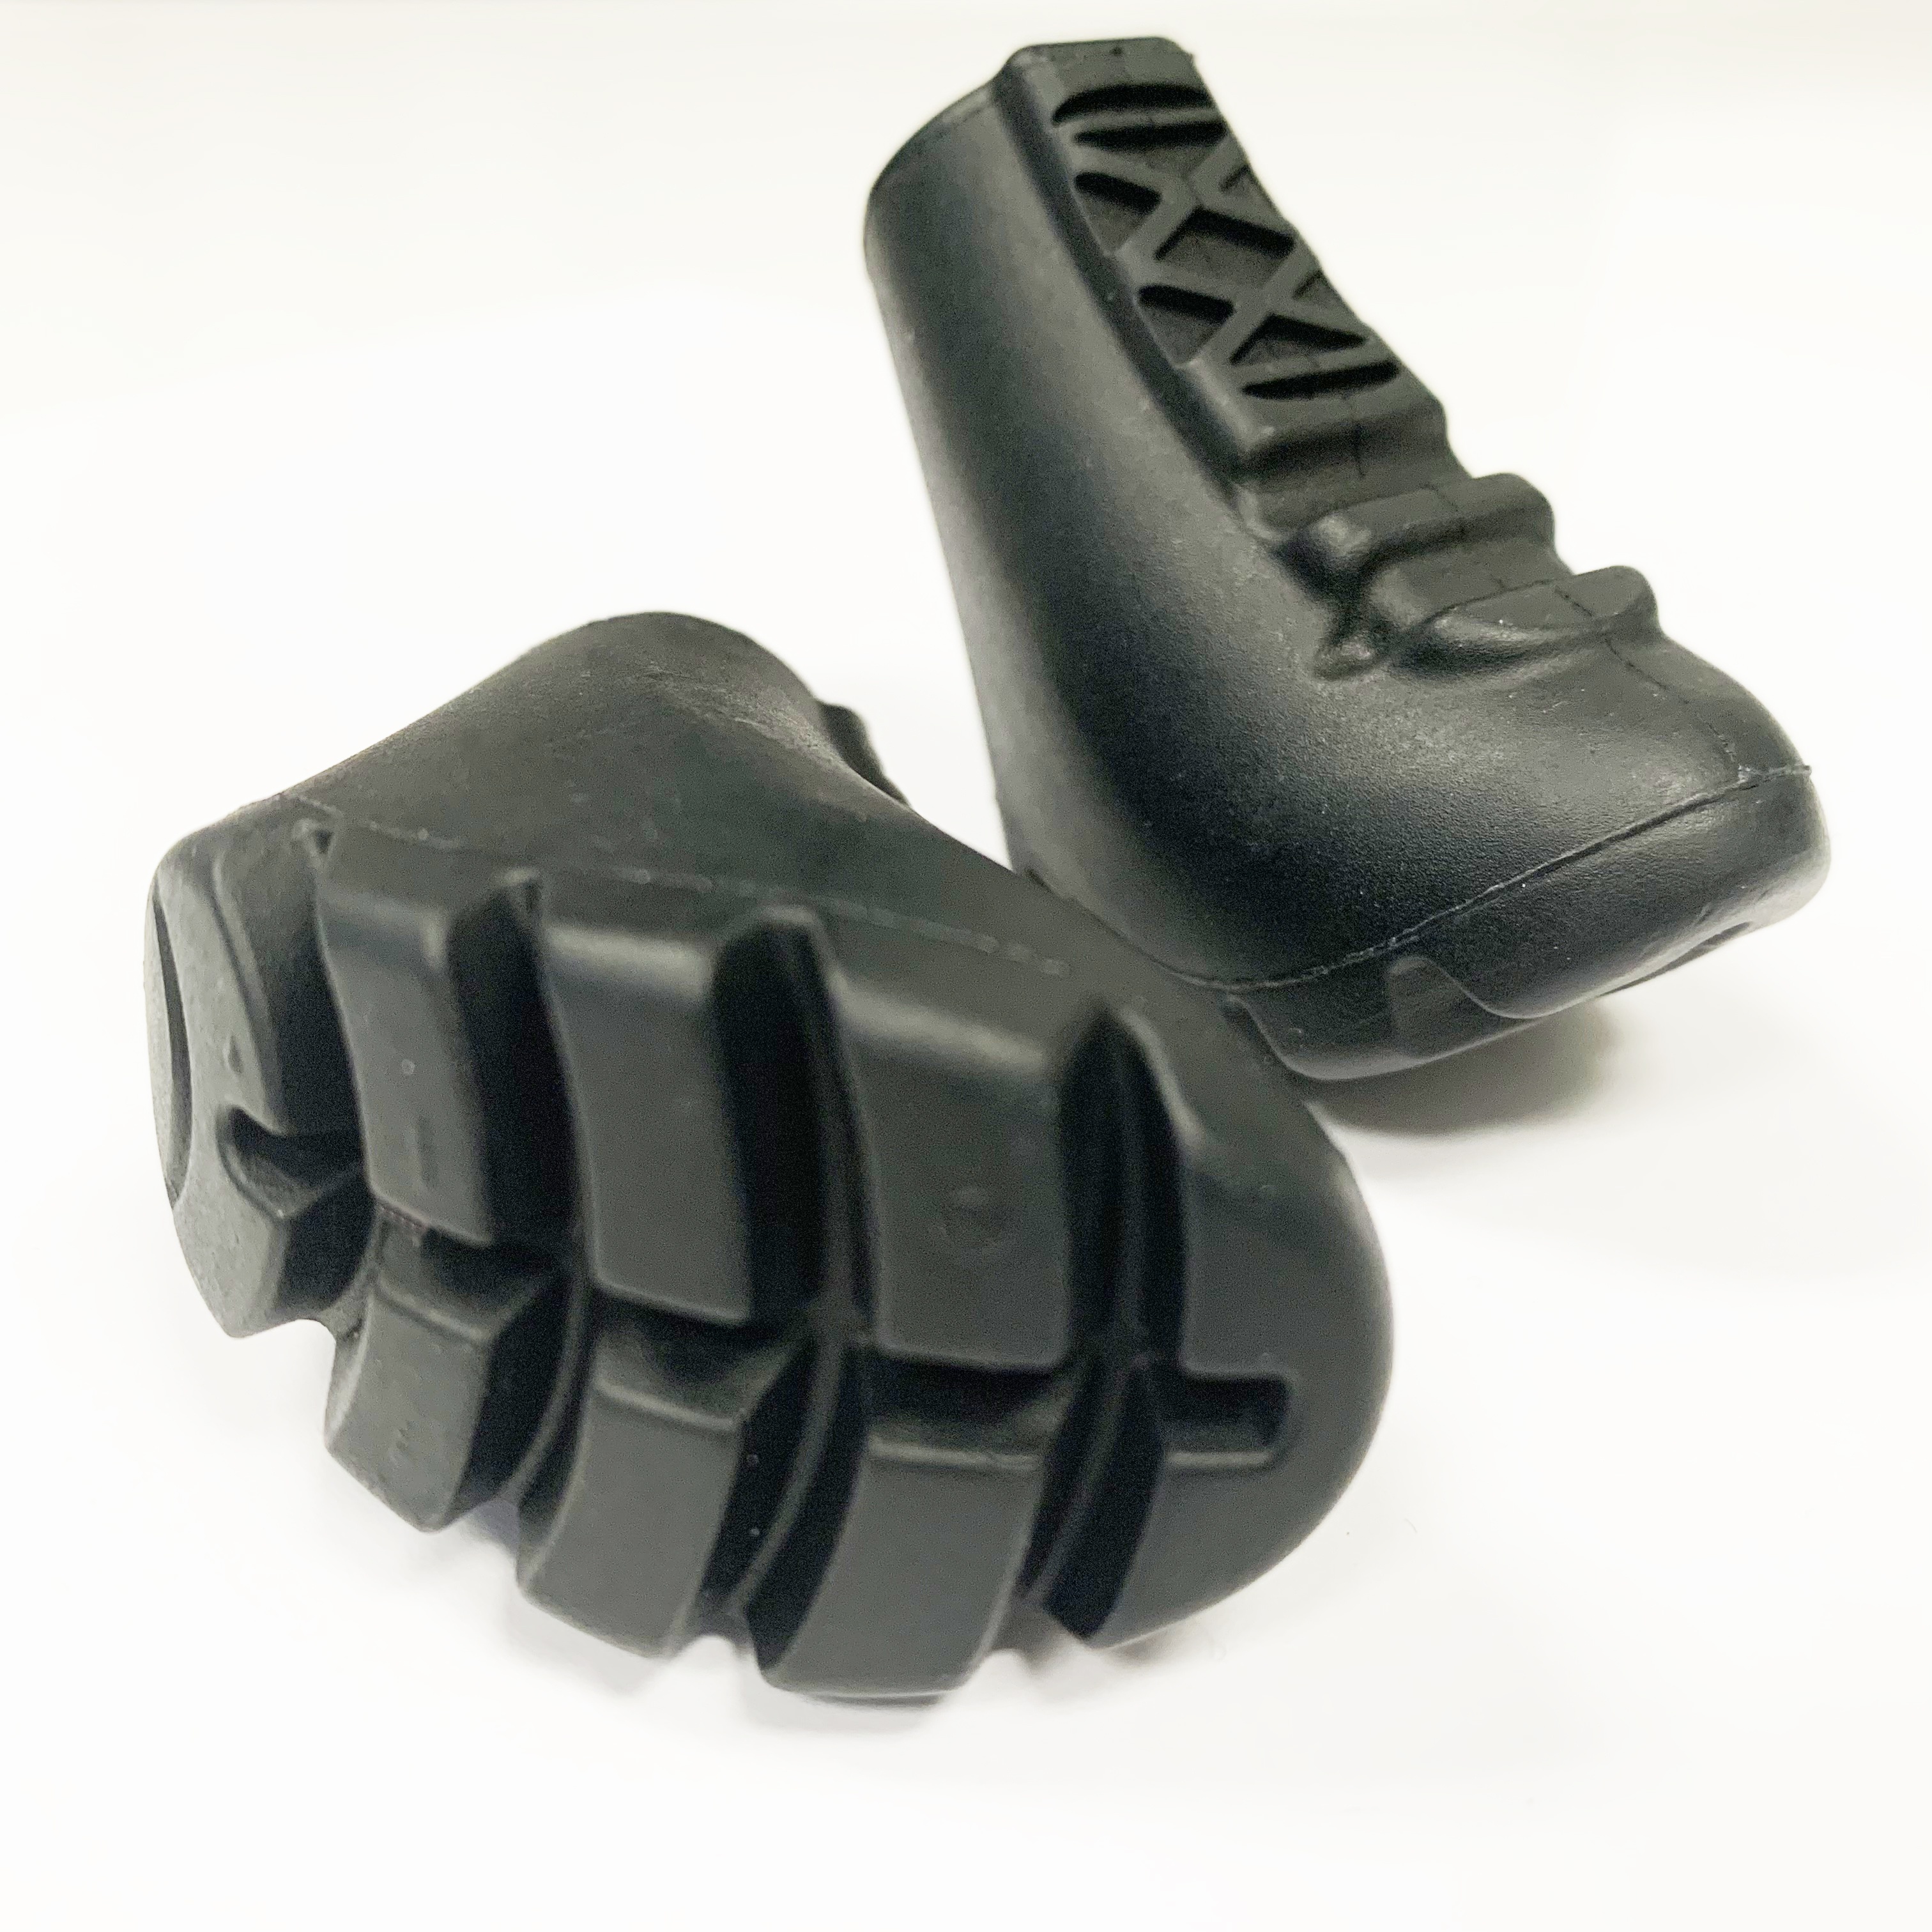
Urban Poling: Urban Boot Tips
The durable rubber boot tips for our Urban Poling fitness poles (including Series 300, 4Life, Adventure Series and Spirit poles) should be replaced when the tread begins to wear to ensure continued grip and shock-absorption. Our exclusive boot tips: Flex on contact to absorb shock and vibration when the poles strike the ground Provide excellent traction on hard surfaces such as sidewalks or pavement Help propel you forward, creating a mechanism to walk faster and achieve a better workout Are quickly and easily removed to expose the carbide tip for walking on softer surfaces such as sand, trails and snow The boot tips should face the opposite direction you are walking.
Brand: Urban Poling
Category: Sporting Goods > Outdoor Recreation > Camping & Hiking > Hiking Pole Accessories > Hiking Pole Guard Kits